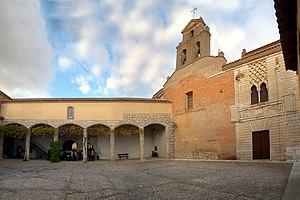
La province de Valladolid est l'une des neuf provinces de la communauté autonome de Castille-et-León, dans le nord-ouest de l'Espagne. Elle compte une population de 520 716 habitants pour un total de 225 municipalités, une superficie de 8 110 km² et une densité de population de 64,19 hab/km². Sa capitale est la ville de Valladolid. Cette province se distingue par un des plus hauts indices de développement humain dans le monde, s'expliquant par le haut index atteint par le niveau d'éducation, un des meilleurs d'Espagne.